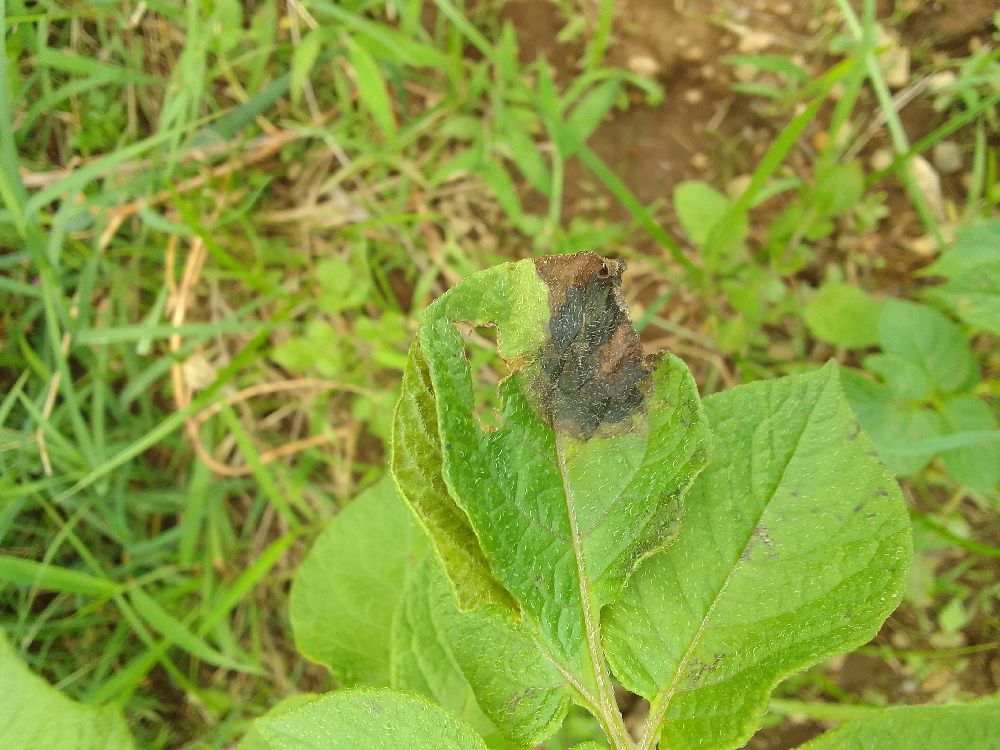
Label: Late blight